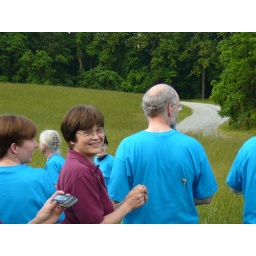
TriState Volunteers- Photo session... Out standing in our field (9)